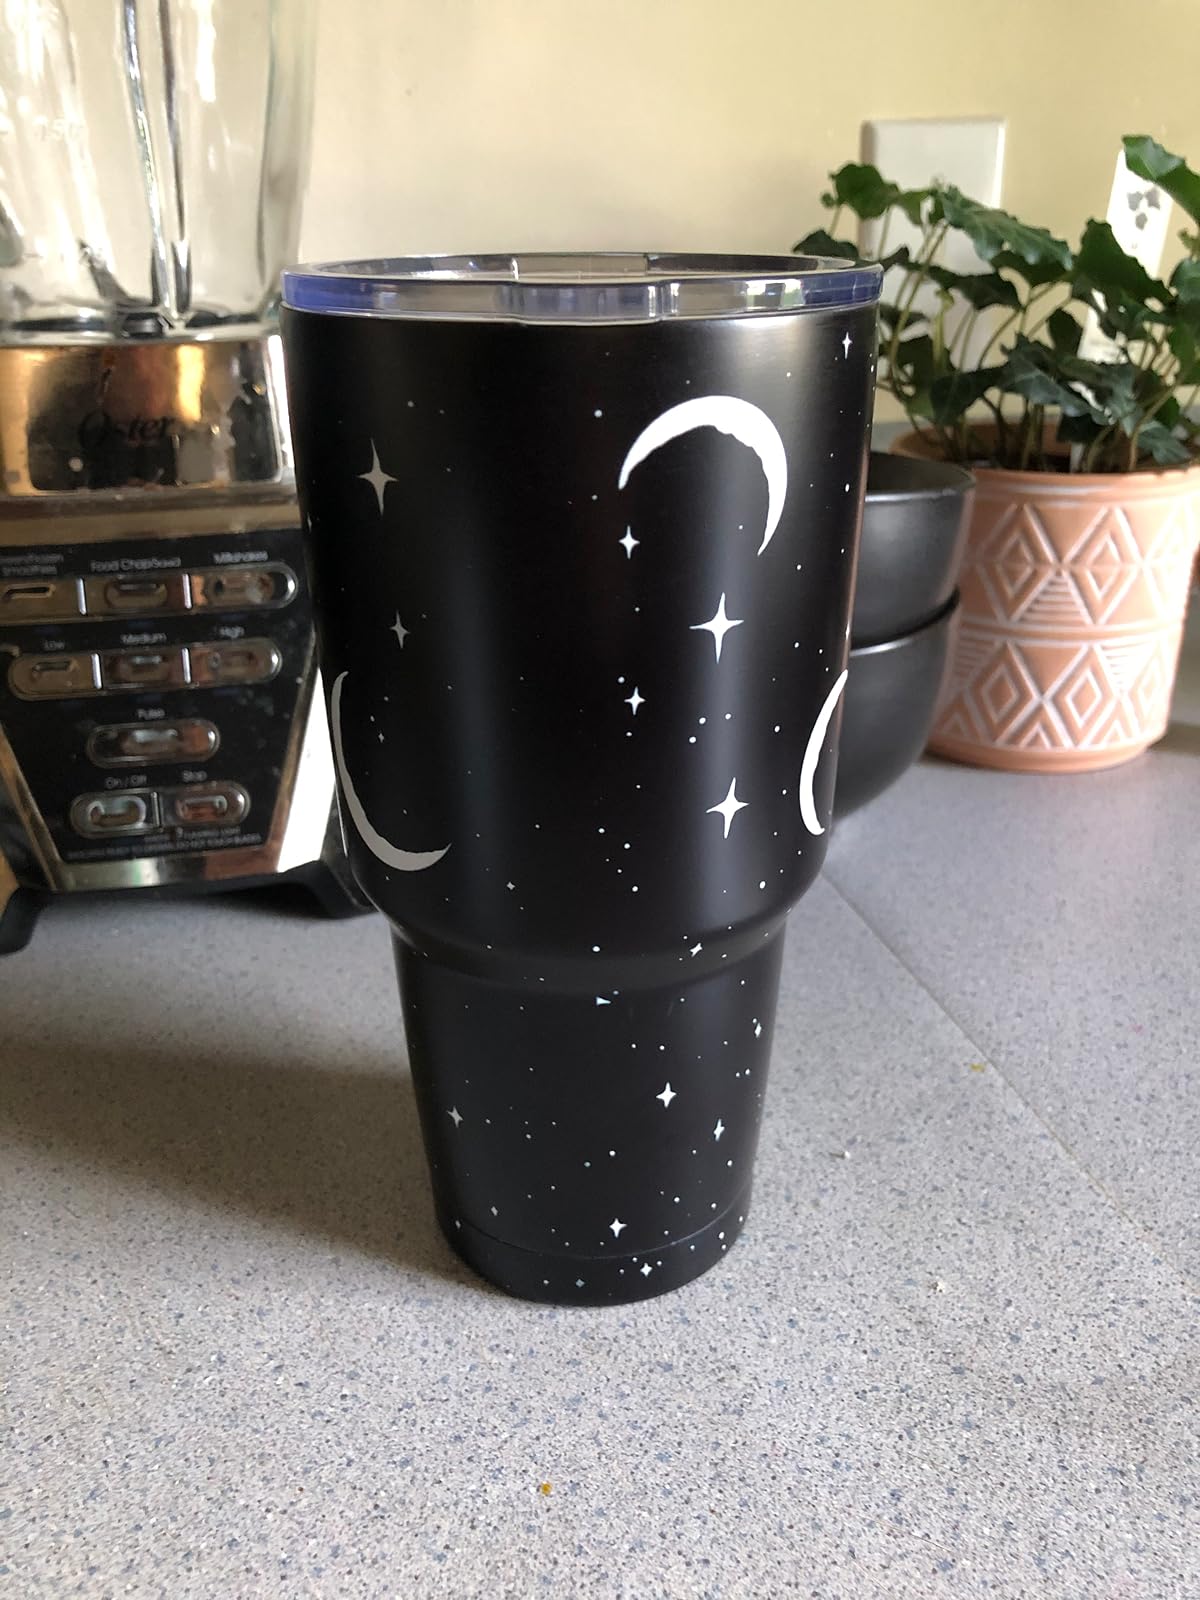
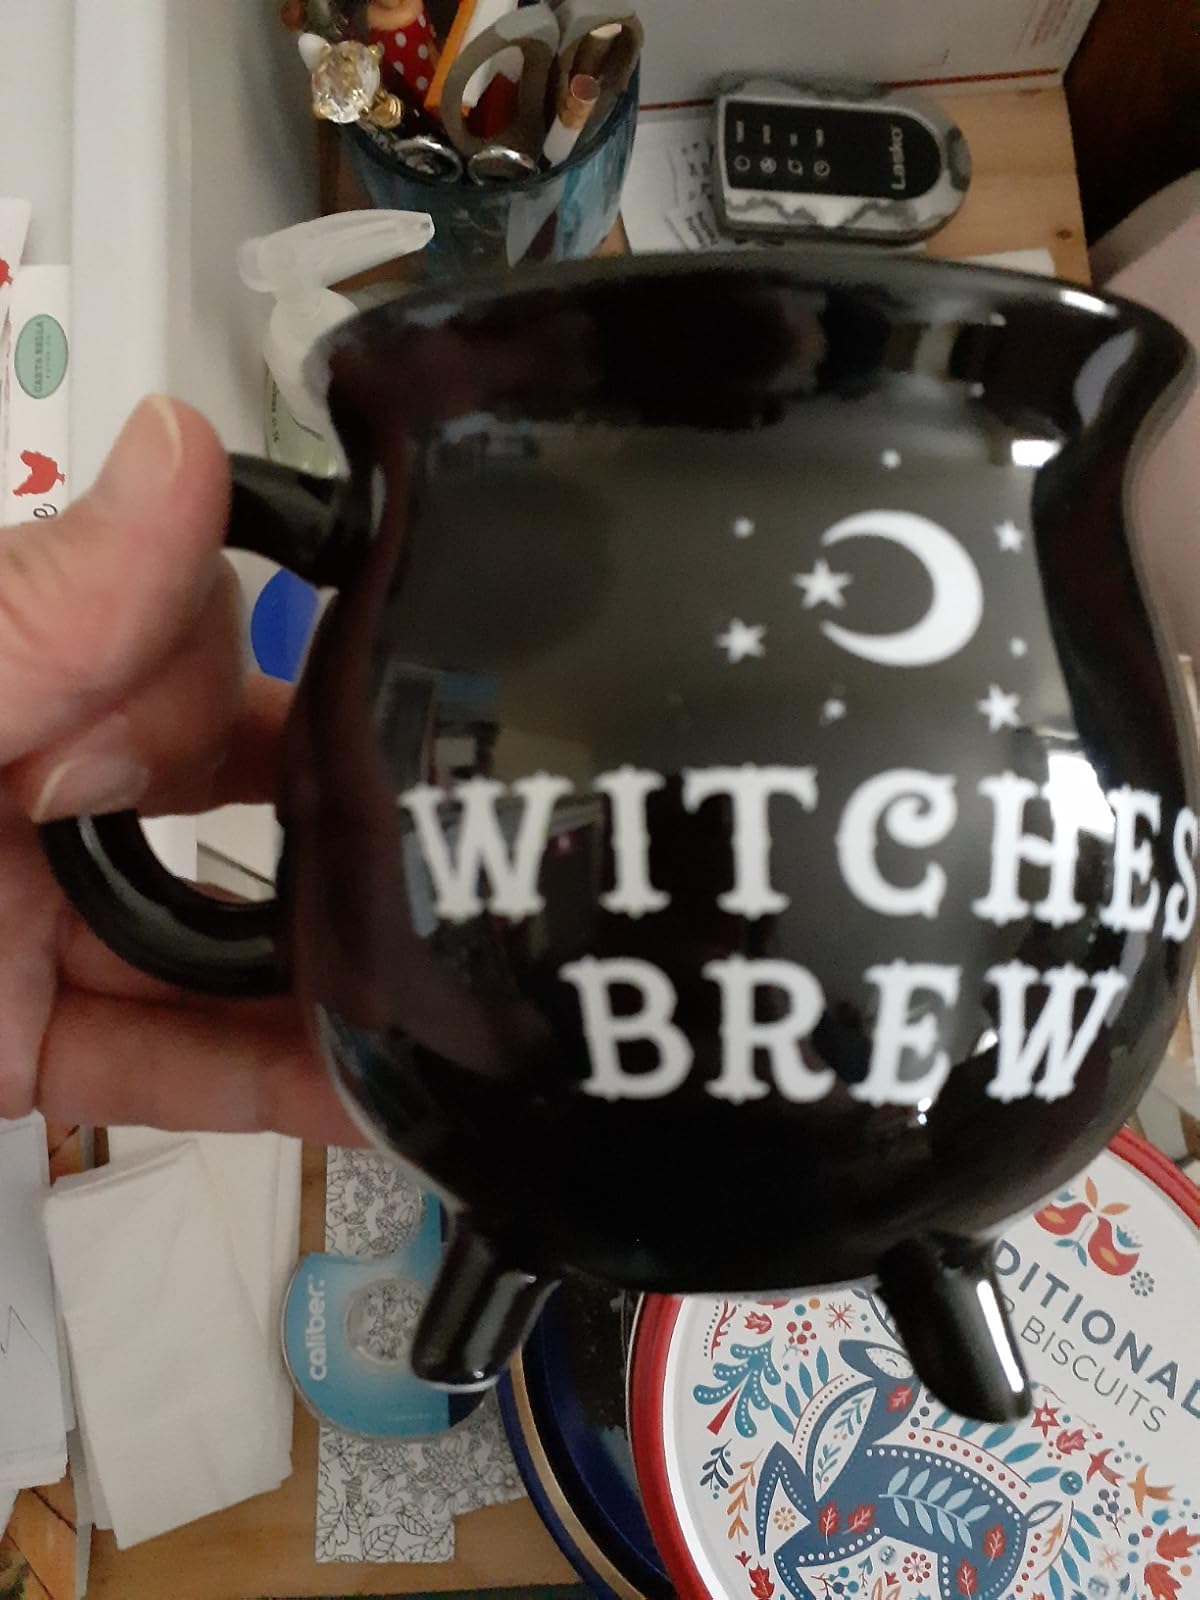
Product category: items_mug
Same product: no